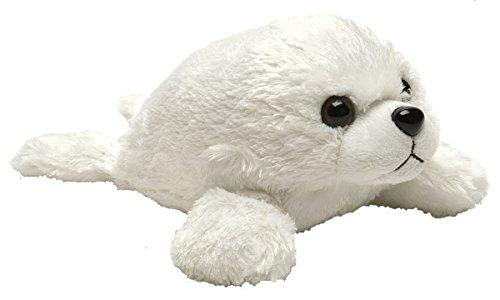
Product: Wild Republic Harp Seal Plush, Stuffed Animal, Plush Toy, Gifts for Kids, Hug’Ems 7
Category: Toys & Games | Stuffed Animals & Plush Toys | Stuffed Animals & Teddy Bears
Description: The harp seal hug’em stuffed animal from Wild Republic is a ball of adorable fluff your life has been missing.
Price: $9.99
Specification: ProductDimensions:7x5x4.5inches|ItemWeight:2.4ounces|ShippingWeight:2.4ounces(Viewshippingratesandpolicies)|DomesticShipping:ItemcanbeshippedwithinU.S.|InternationalShipping:ThisitemcanbeshippedtoselectcountriesoutsideoftheU.S.LearnMore|ShippingAdvisory:Thisitemmustbeshippedseparatelyfromotheritemsinyourorder.Additionalshippingchargeswillnotapply.|ASIN:B00T5V25T4|Itemmodelnumber:16257|Manufacturerrecommendedage:0monthsandup